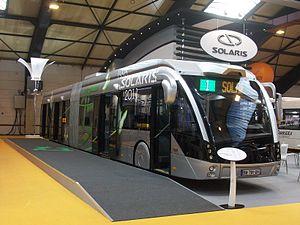
Solaris Urbino 18 MetroStyle version BHNS exposé aux 23e RNTP, Strasbourg.